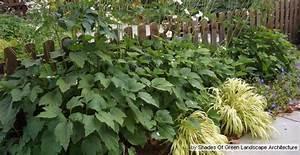
dog